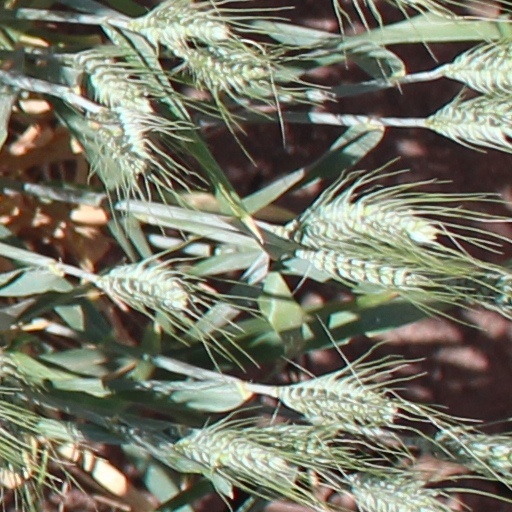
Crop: wheat